Familial exudative vitreoretinopathy

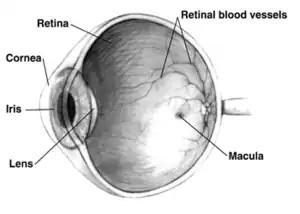
Familial exudative vitreoretinopathy involves the improper growth and development of the blood vessels in the retina.

Diagnosis of FEVR is often made through direct visualization of the retina and fluorescein angiography, along with personal and family medical history. Hallmark characteristics of FEVR include lack of blood vessels in the peripheral retina. Other findings may include vessel and macular dragging, sub-retinal exudates, neovascularization, retinal folds, and retinal detachments. FEVR must be differentiated from other diseases involving incomplete vascularization of the retina including retinopathy of prematurity (ROP), Norrie disease, Coat's disease, and others. Severity of disease is highly variable and can range from mild visual impairment to complete vision loss. Based on the severity of the disease, FEVR is diagnosed based on a clinical staging scale from 1 to 5. Since FEVR often runs in families, immediate relatives of someone diagnosed with FEVR should be examined by an ophthalmologist because the disease can have no symptoms before complications arise including retinal detachments.